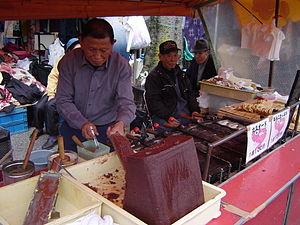
La pâte de haricots est un ingrédient culinaire utilisé dans plusieurs cuisines d'Asie. En Chine, en Corée et au Japon, elle est principalement utilisée en tant que farce pour des desserts sucrés et la pâtisserie. En Chine plusieurs types de haricots sont utilisés, tandis qu'en Corée et au Japon,
L'anko ou an est une pâte de haricots azuki, originaire de Chine, où elle est utilisée ainsi qu'en Corée et au Japon, dans différents mets sucrés. La cosse est parfois enlevée. Puis, une fois bouilli puis broyé, l'azuki forme une pâte épaisse. Cette pâte est ensuite sucrée avec du sucre ou du miel. Il existe plusieurs consistances d’anko, selon la finesse du broyage de l'azuki.